Call Me Kuchu

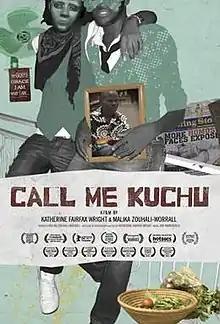
Theatrical release poster

Call Me Kuchu is a 2012 American documentary film directed by Malika Zouhali-Worrall and Katherine Fairfax Wright. The film explores the struggles of the LGBT community in Uganda, focusing in part on the 2011 murder of LGBT activist David Kato.